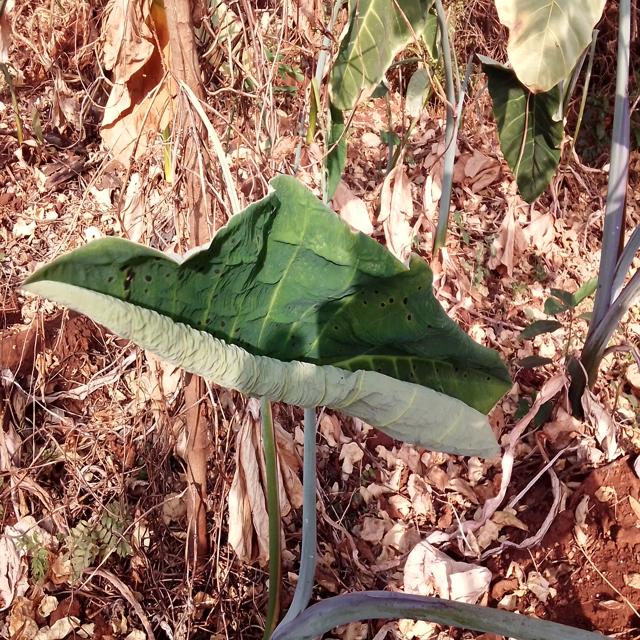
Label: Healthy